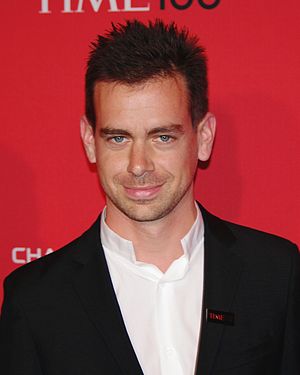
Jack Dorsey
Jack Patrick Dorsey, er en amerikansk softwareudvikler og forretningsmand. Han er primært kendt som medstifter af det sociale netværk Twitter. og mobilbetalingstjenesten Square, Inc.